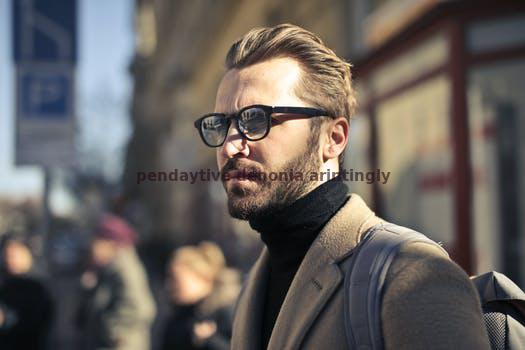
Label: Watermark